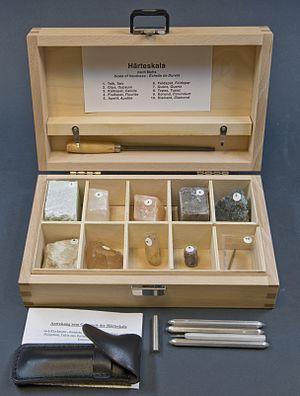
L'échelle de Mohs fut inventée en 1812 par le minéralogiste allemand Friedrich Mohs afin de mesurer la dureté des minéraux. Elle est basée sur dix minéraux facilement disponibles.